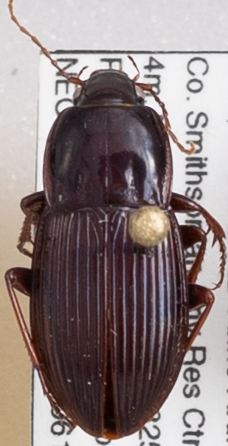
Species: Pterostichus (Abacidus) sp.
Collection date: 2021-06-10
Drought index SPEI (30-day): -0.87
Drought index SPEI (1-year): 2.09
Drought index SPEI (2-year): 1.28